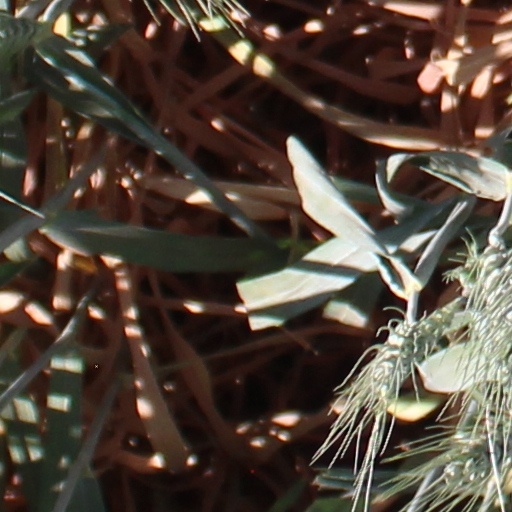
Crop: wheat